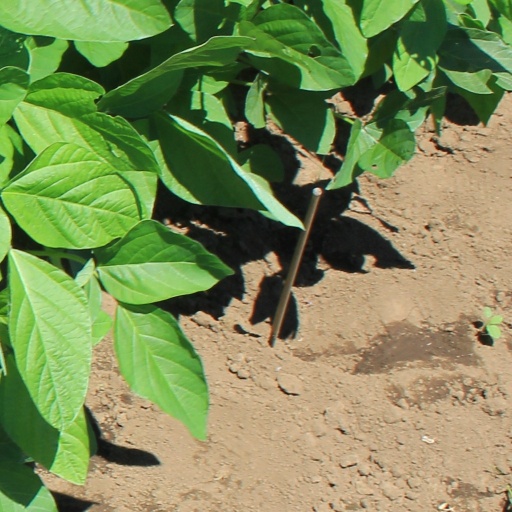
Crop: soybean